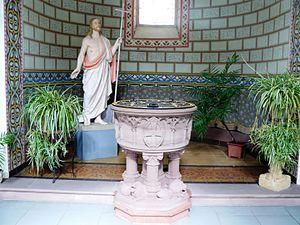
Cuve baptismale à l'intérieur de l'église
Pfaffenheim est une commune française située dans le département du Haut-Rhin, en région Grand Est.